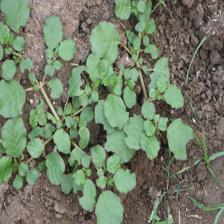
Label: BroadLeafWeed